Bundesstraße

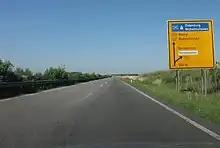
German "Bundes­straße" 437 near Stadland

Bundesstraße, abbreviated B, is the denotation for German and Austrian national highways.